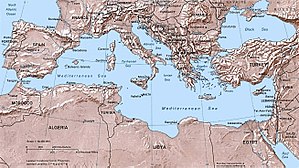
Middelhavet / Geografi / Kystlande
Kort over Middelhavet.
Middelhavet er et hav, der er forbundet med Atlanterhavet. Det er stort set helt omsluttet af Middelhavslandene; mod nord Sydeuropa og Anatolien, mod syd Nordafrika og mod øst Levanten. I nogle sammenhænge betragtes Middelhavet som en del af Atlanterhavet. Som regel ses det dog som et selvstændigt hav.